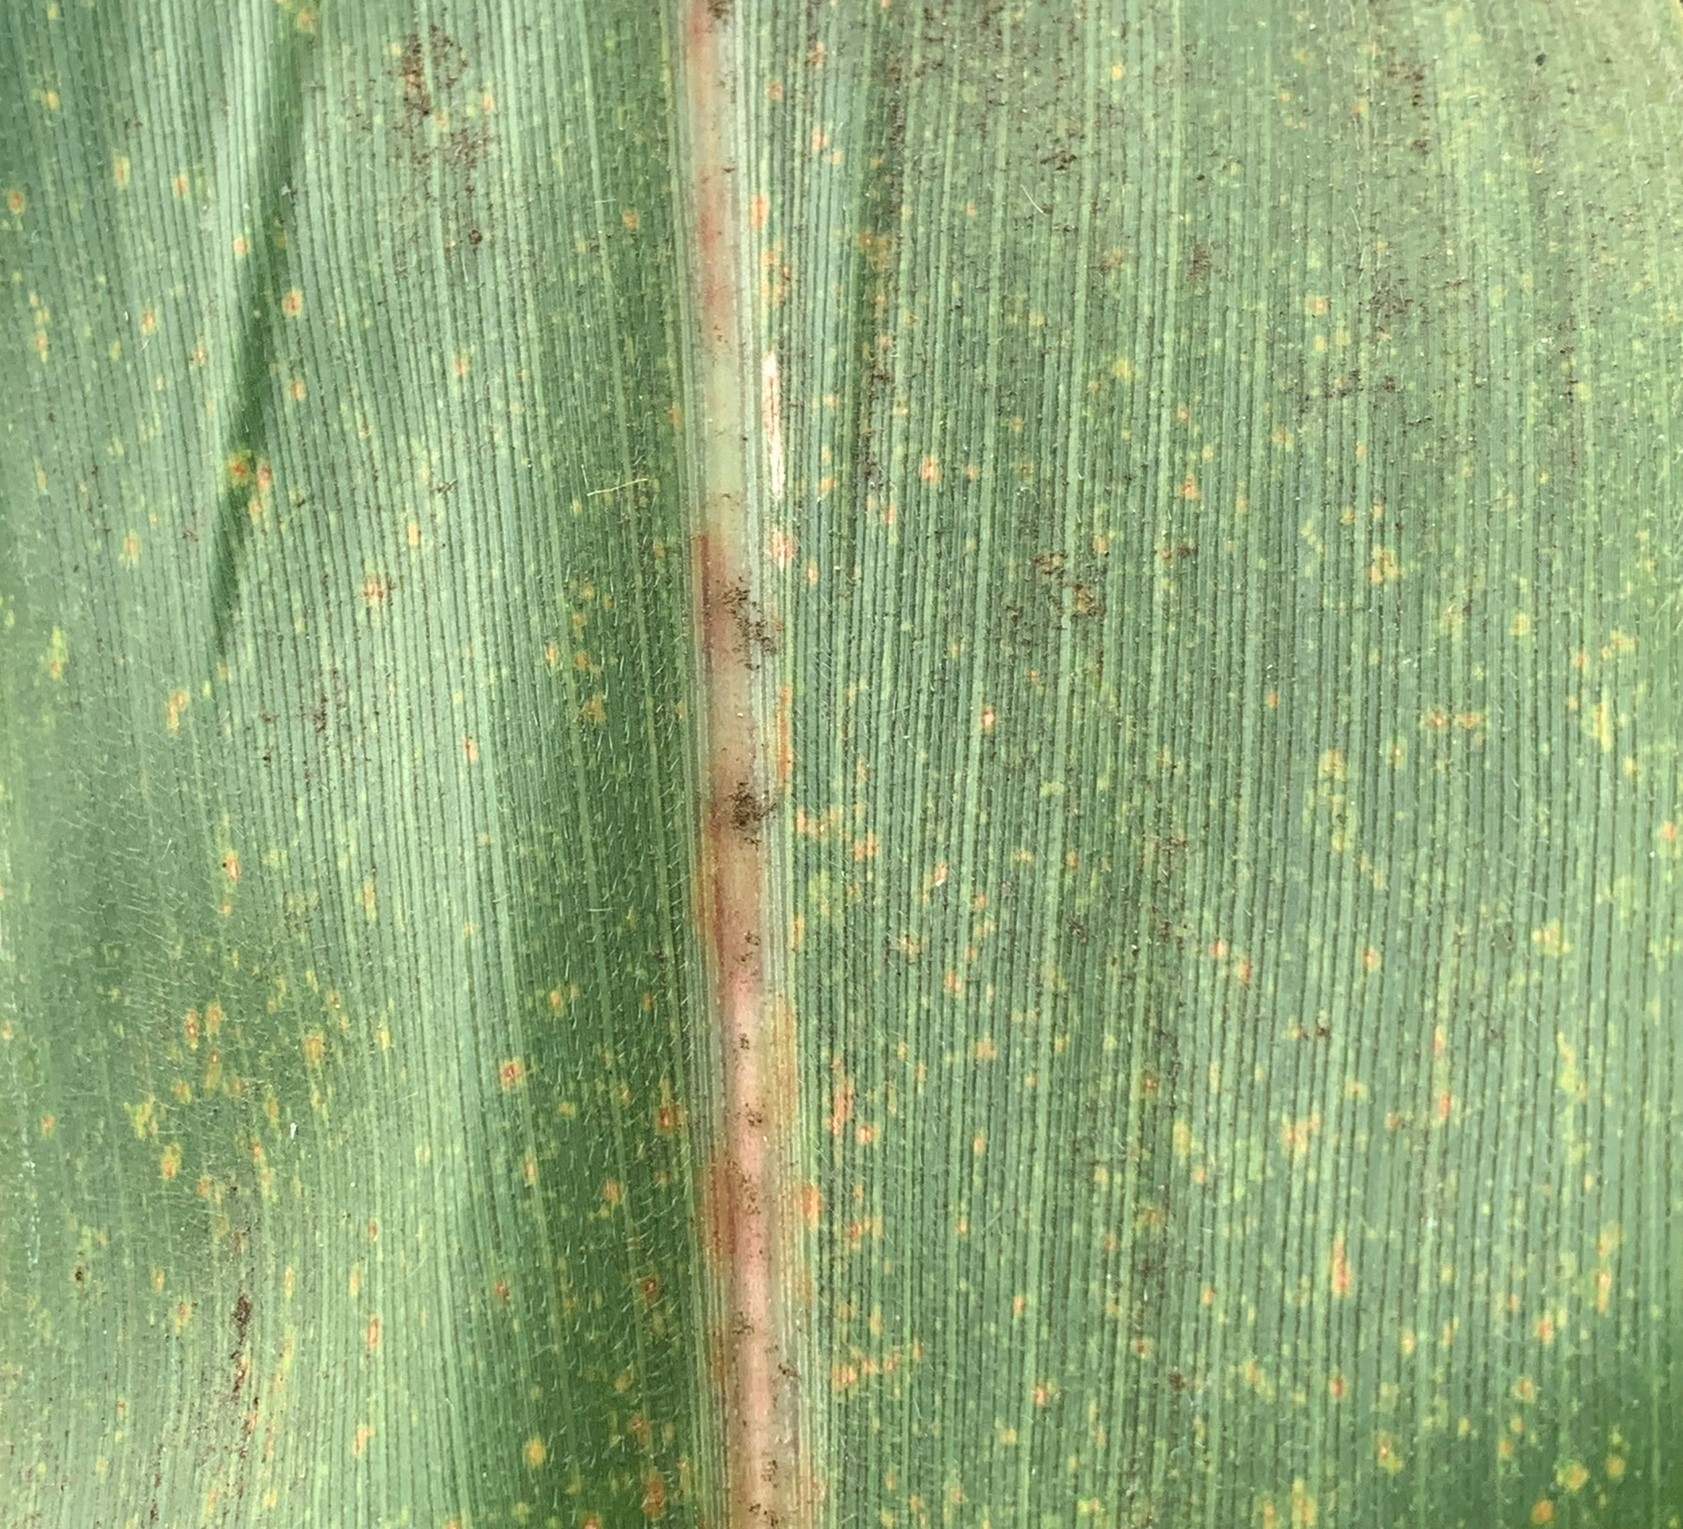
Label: MLN